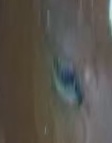
Face region: eyes (orbital_tightening_and_eye_area)
Pain indicator: obviously_present